Alan Dershowitz

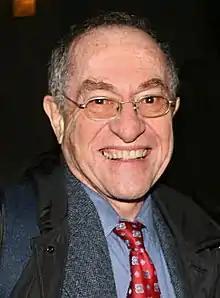
Dershowitz in 2009

Alan Morton Dershowitz (born September 1, 1938) is an American lawyer and law professor known for his work in U.S. constitutional and criminal law. From 1964 to 2013, he taught at Harvard Law School, where he was appointed as the Felix Frankfurter Professor of Law in 1993. Dershowitz is a regular media contributor, political commentator, and legal analyst.